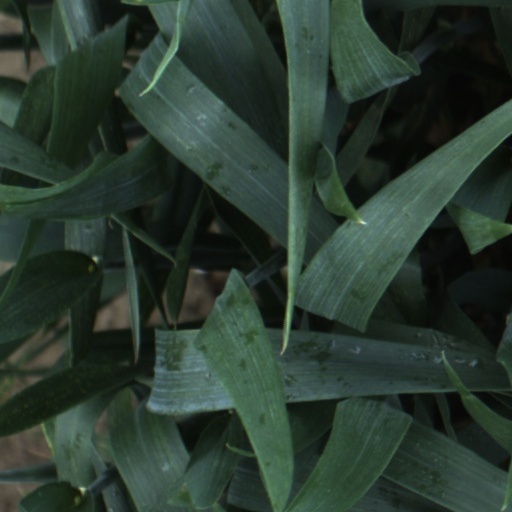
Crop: wheat